Finnish Air Force

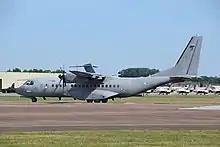
Airbus C295M of the Finnish Air Force

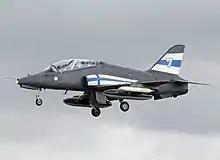
A BAe Hawk 51 of the Finnish Midnight Hawks

Note: Three C-17 Globemaster III's are available through the Heavy Airlift Wing based in Hungary.